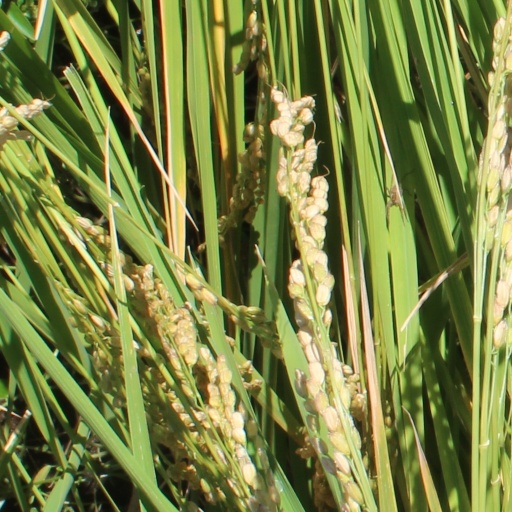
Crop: rice